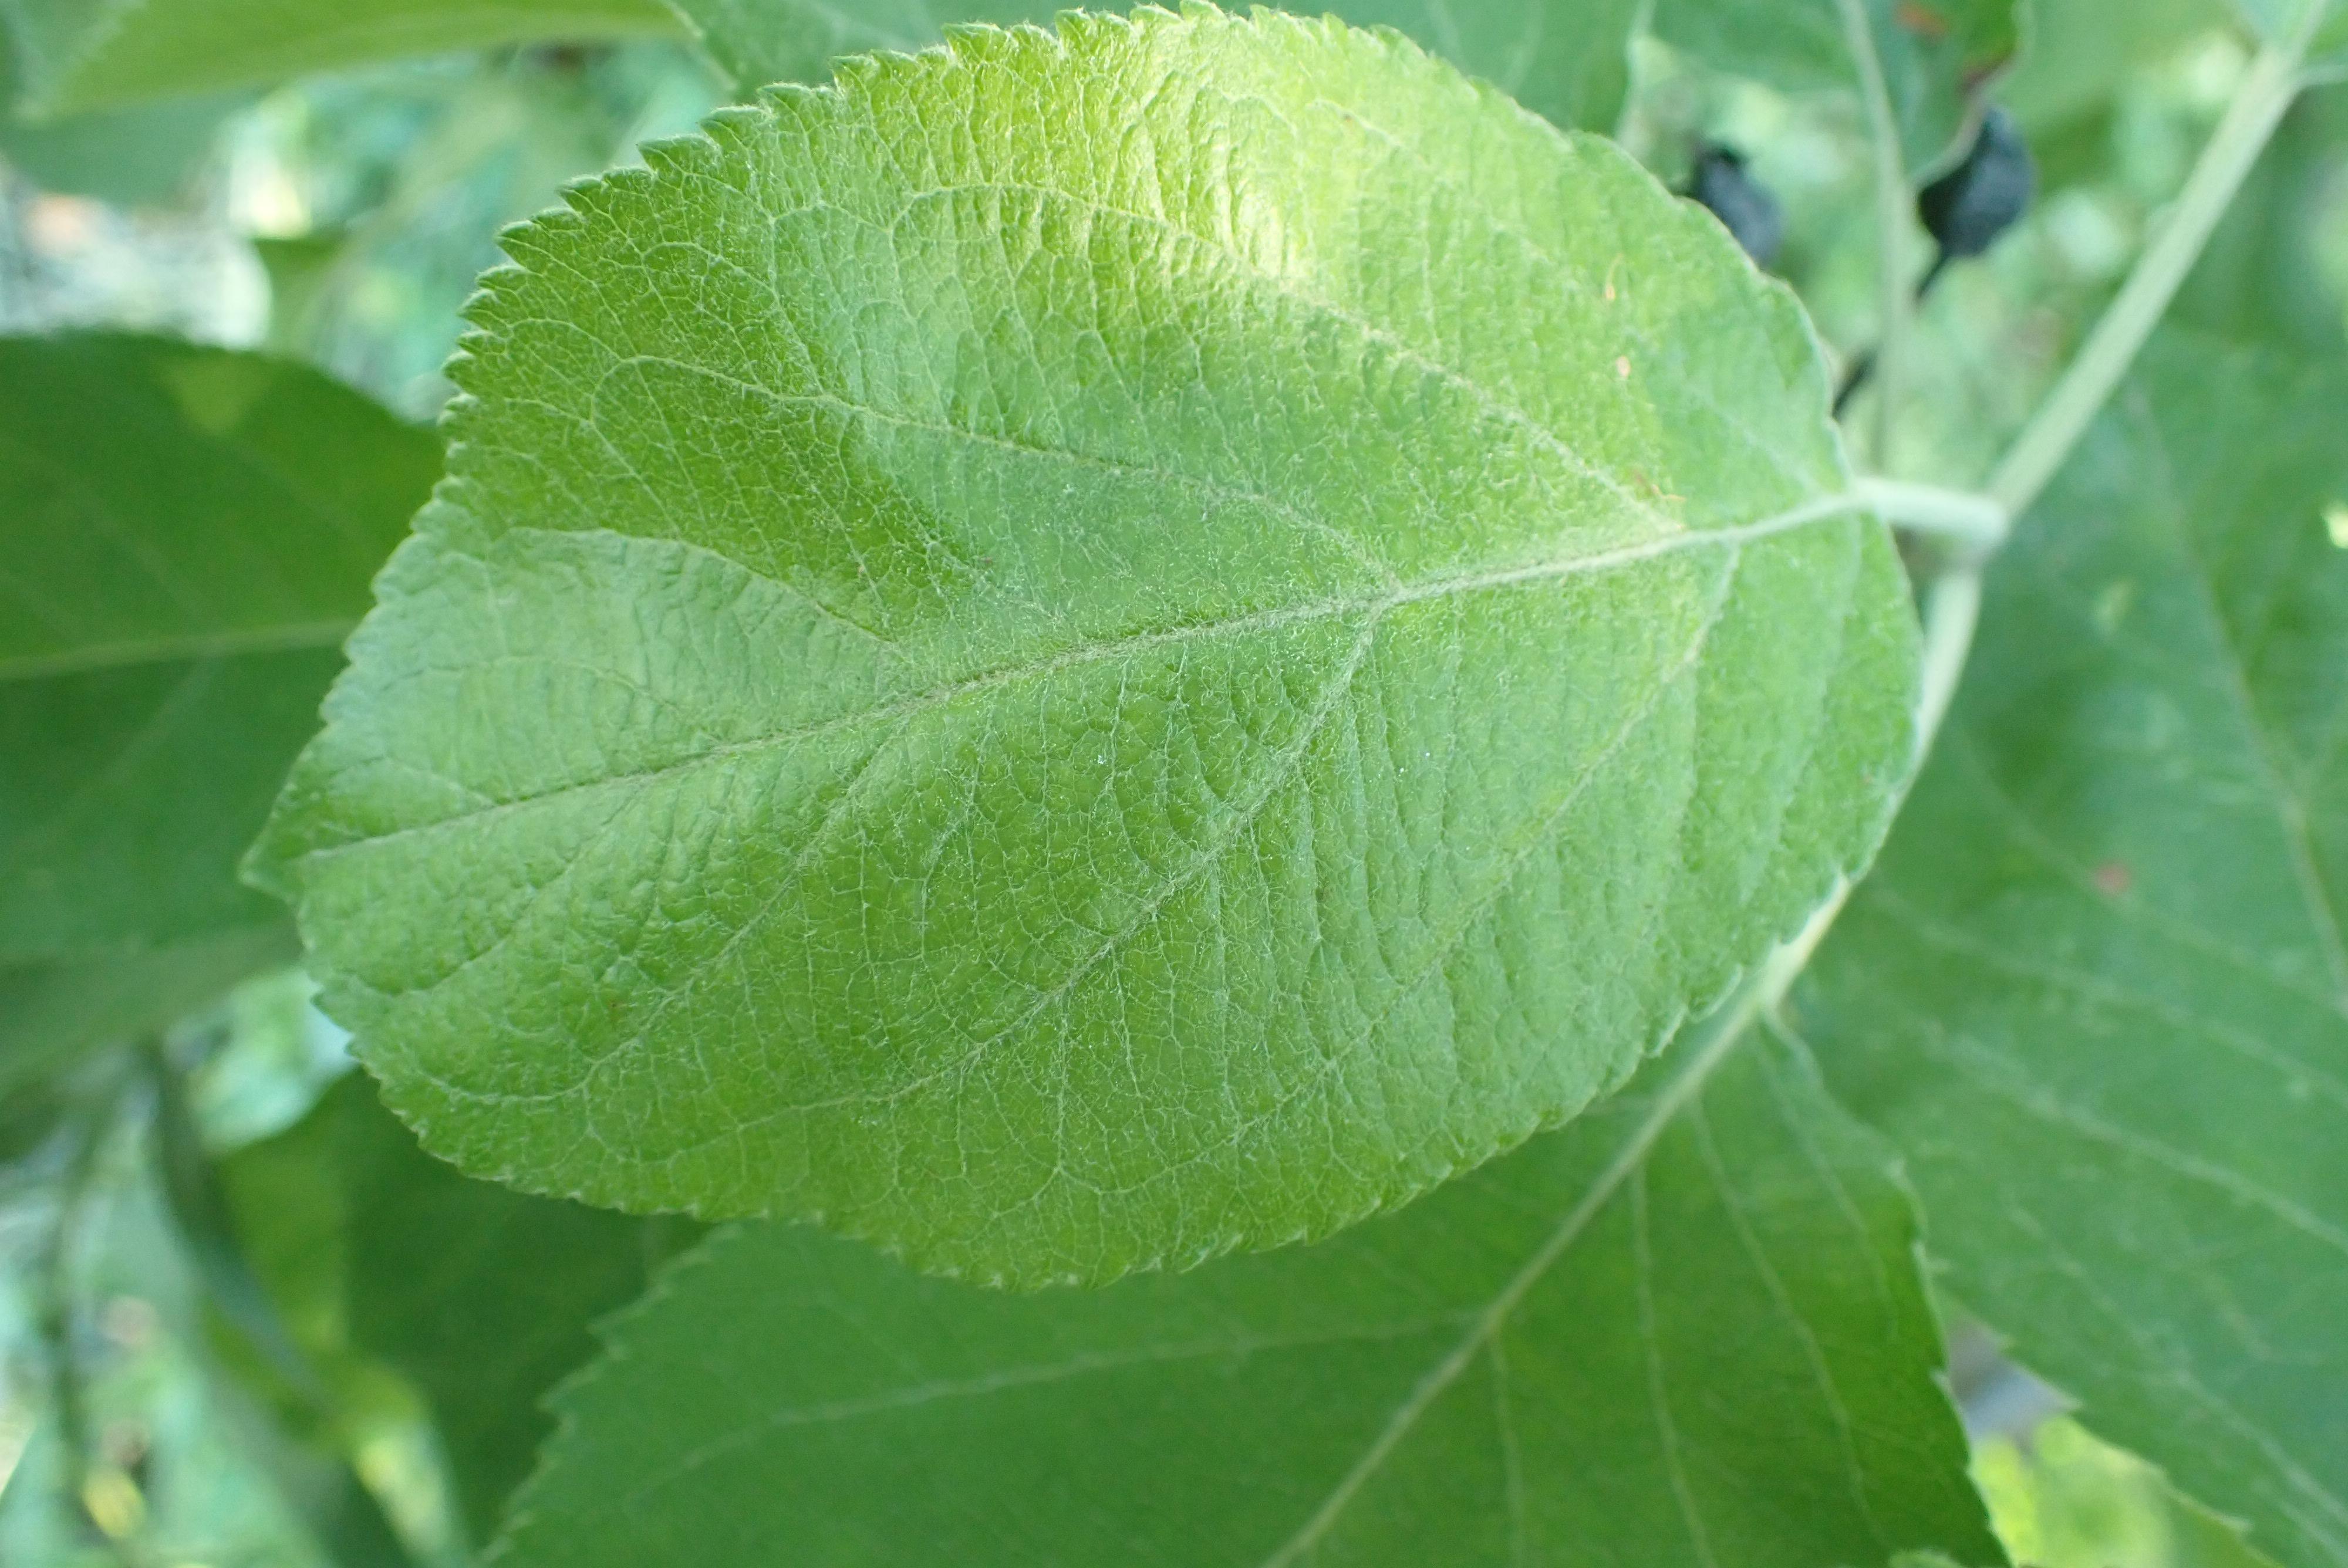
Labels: healthy